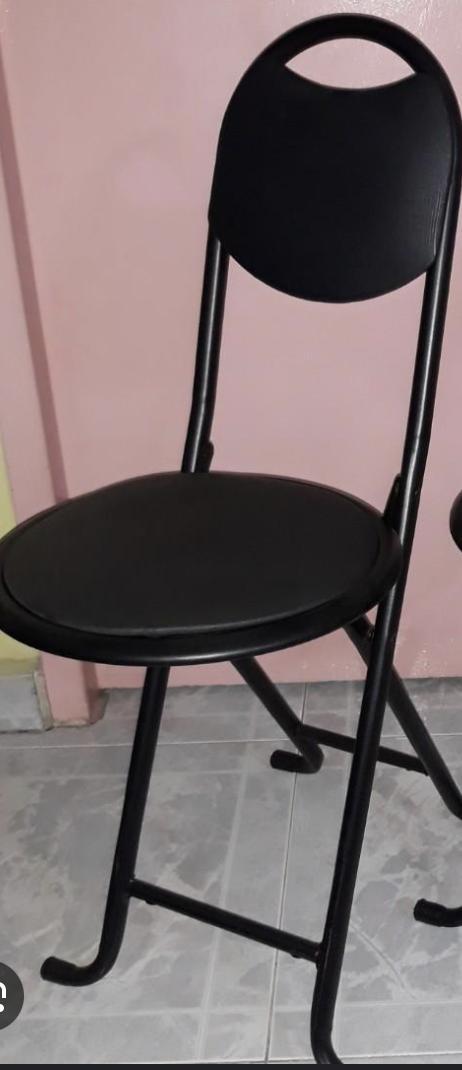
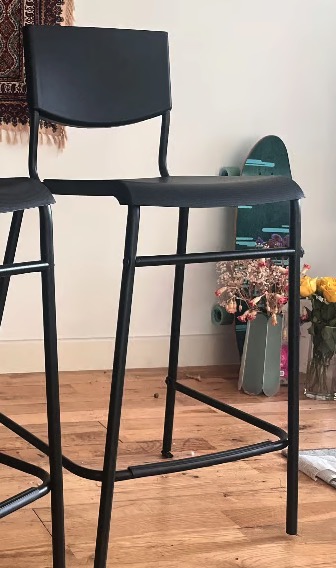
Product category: stool
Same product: no